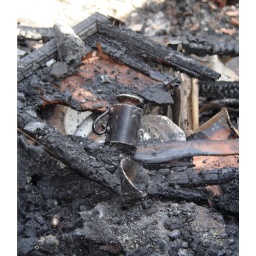
Picture frame, mug and wooden spoon found in the remains of a structure fire